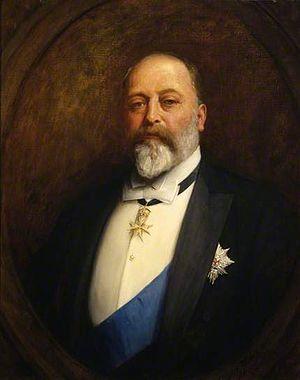
Samuel Luke Fildes est un peintre et illustrateur britannique. Né à Liverpool le 3 octobre 1843, il est mort le 28 février 1927 à Londres.
L’époque édouardienne au Royaume-Uni est la période allant de 1901 à 1910, c'est-à-dire l'époque du règne d'Édouard VII. Elle a succédé à l'époque victorienne et est parfois étendue pour inclure le naufrage du Titanic en 1912, le début de la Première Guerre mondiale en 1914 ou sa fin, en 1918. Son équivalent, en France, est la Belle Époque.